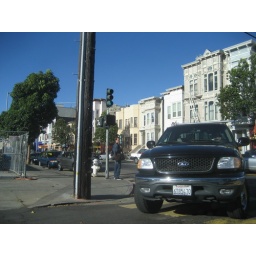
near fish market on mission